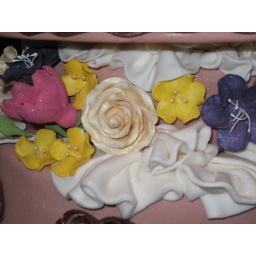
The &amp;quot;tissue&amp;quot; paper around the flowers is white chocolate fondant.